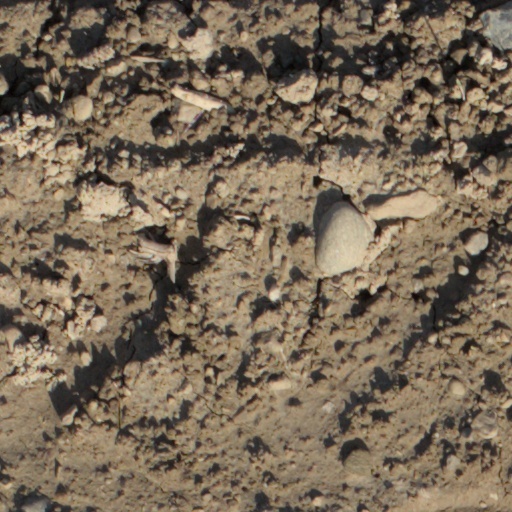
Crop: wheat